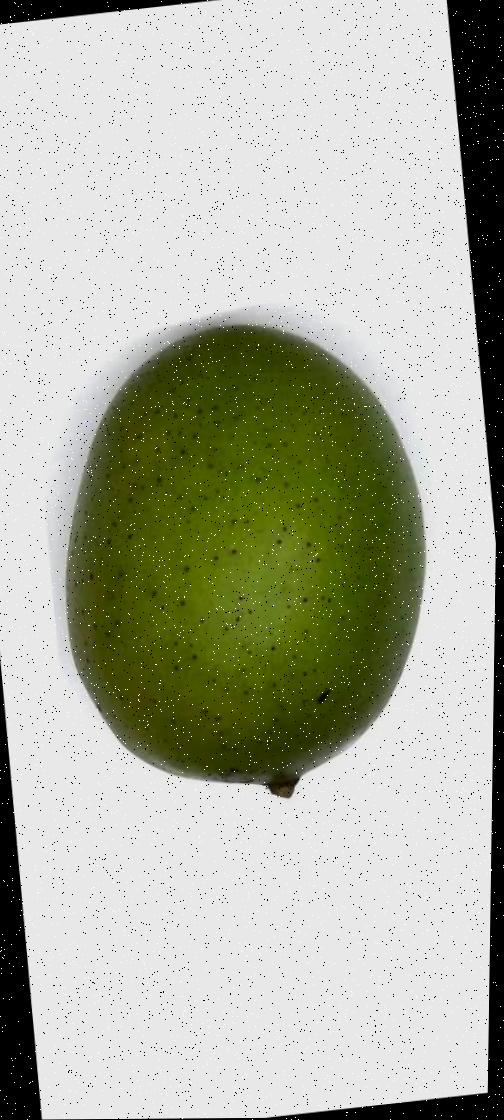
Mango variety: Langra